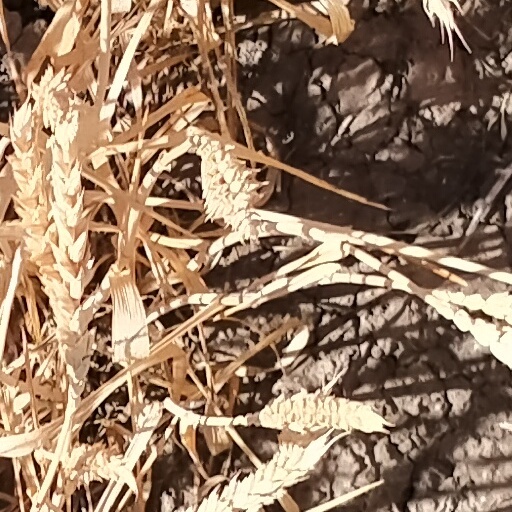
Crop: wheat